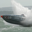
Label: ship